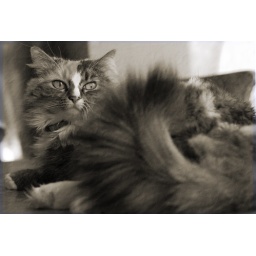
&amp;quot;I love my cats because I love my home and little by little they become it's visible soul&amp;quot; Jean Cocteau